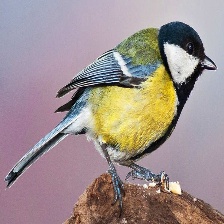
Species: PARUS MAJOR
Scientific name: PARUS MAJOR
ImageNet parent category: chickadee